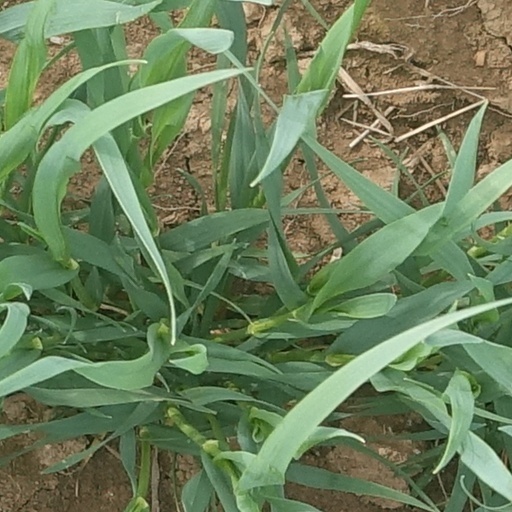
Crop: wheat